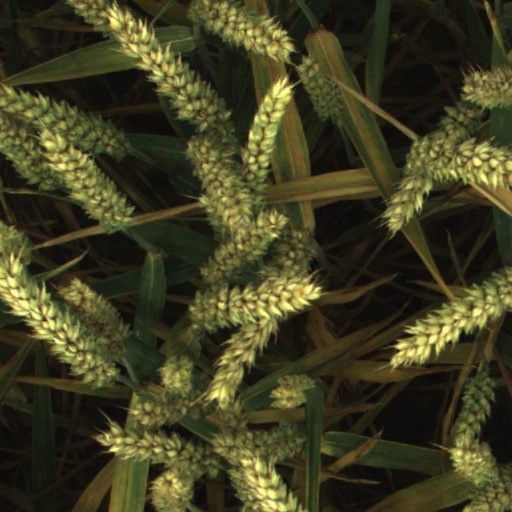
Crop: wheat